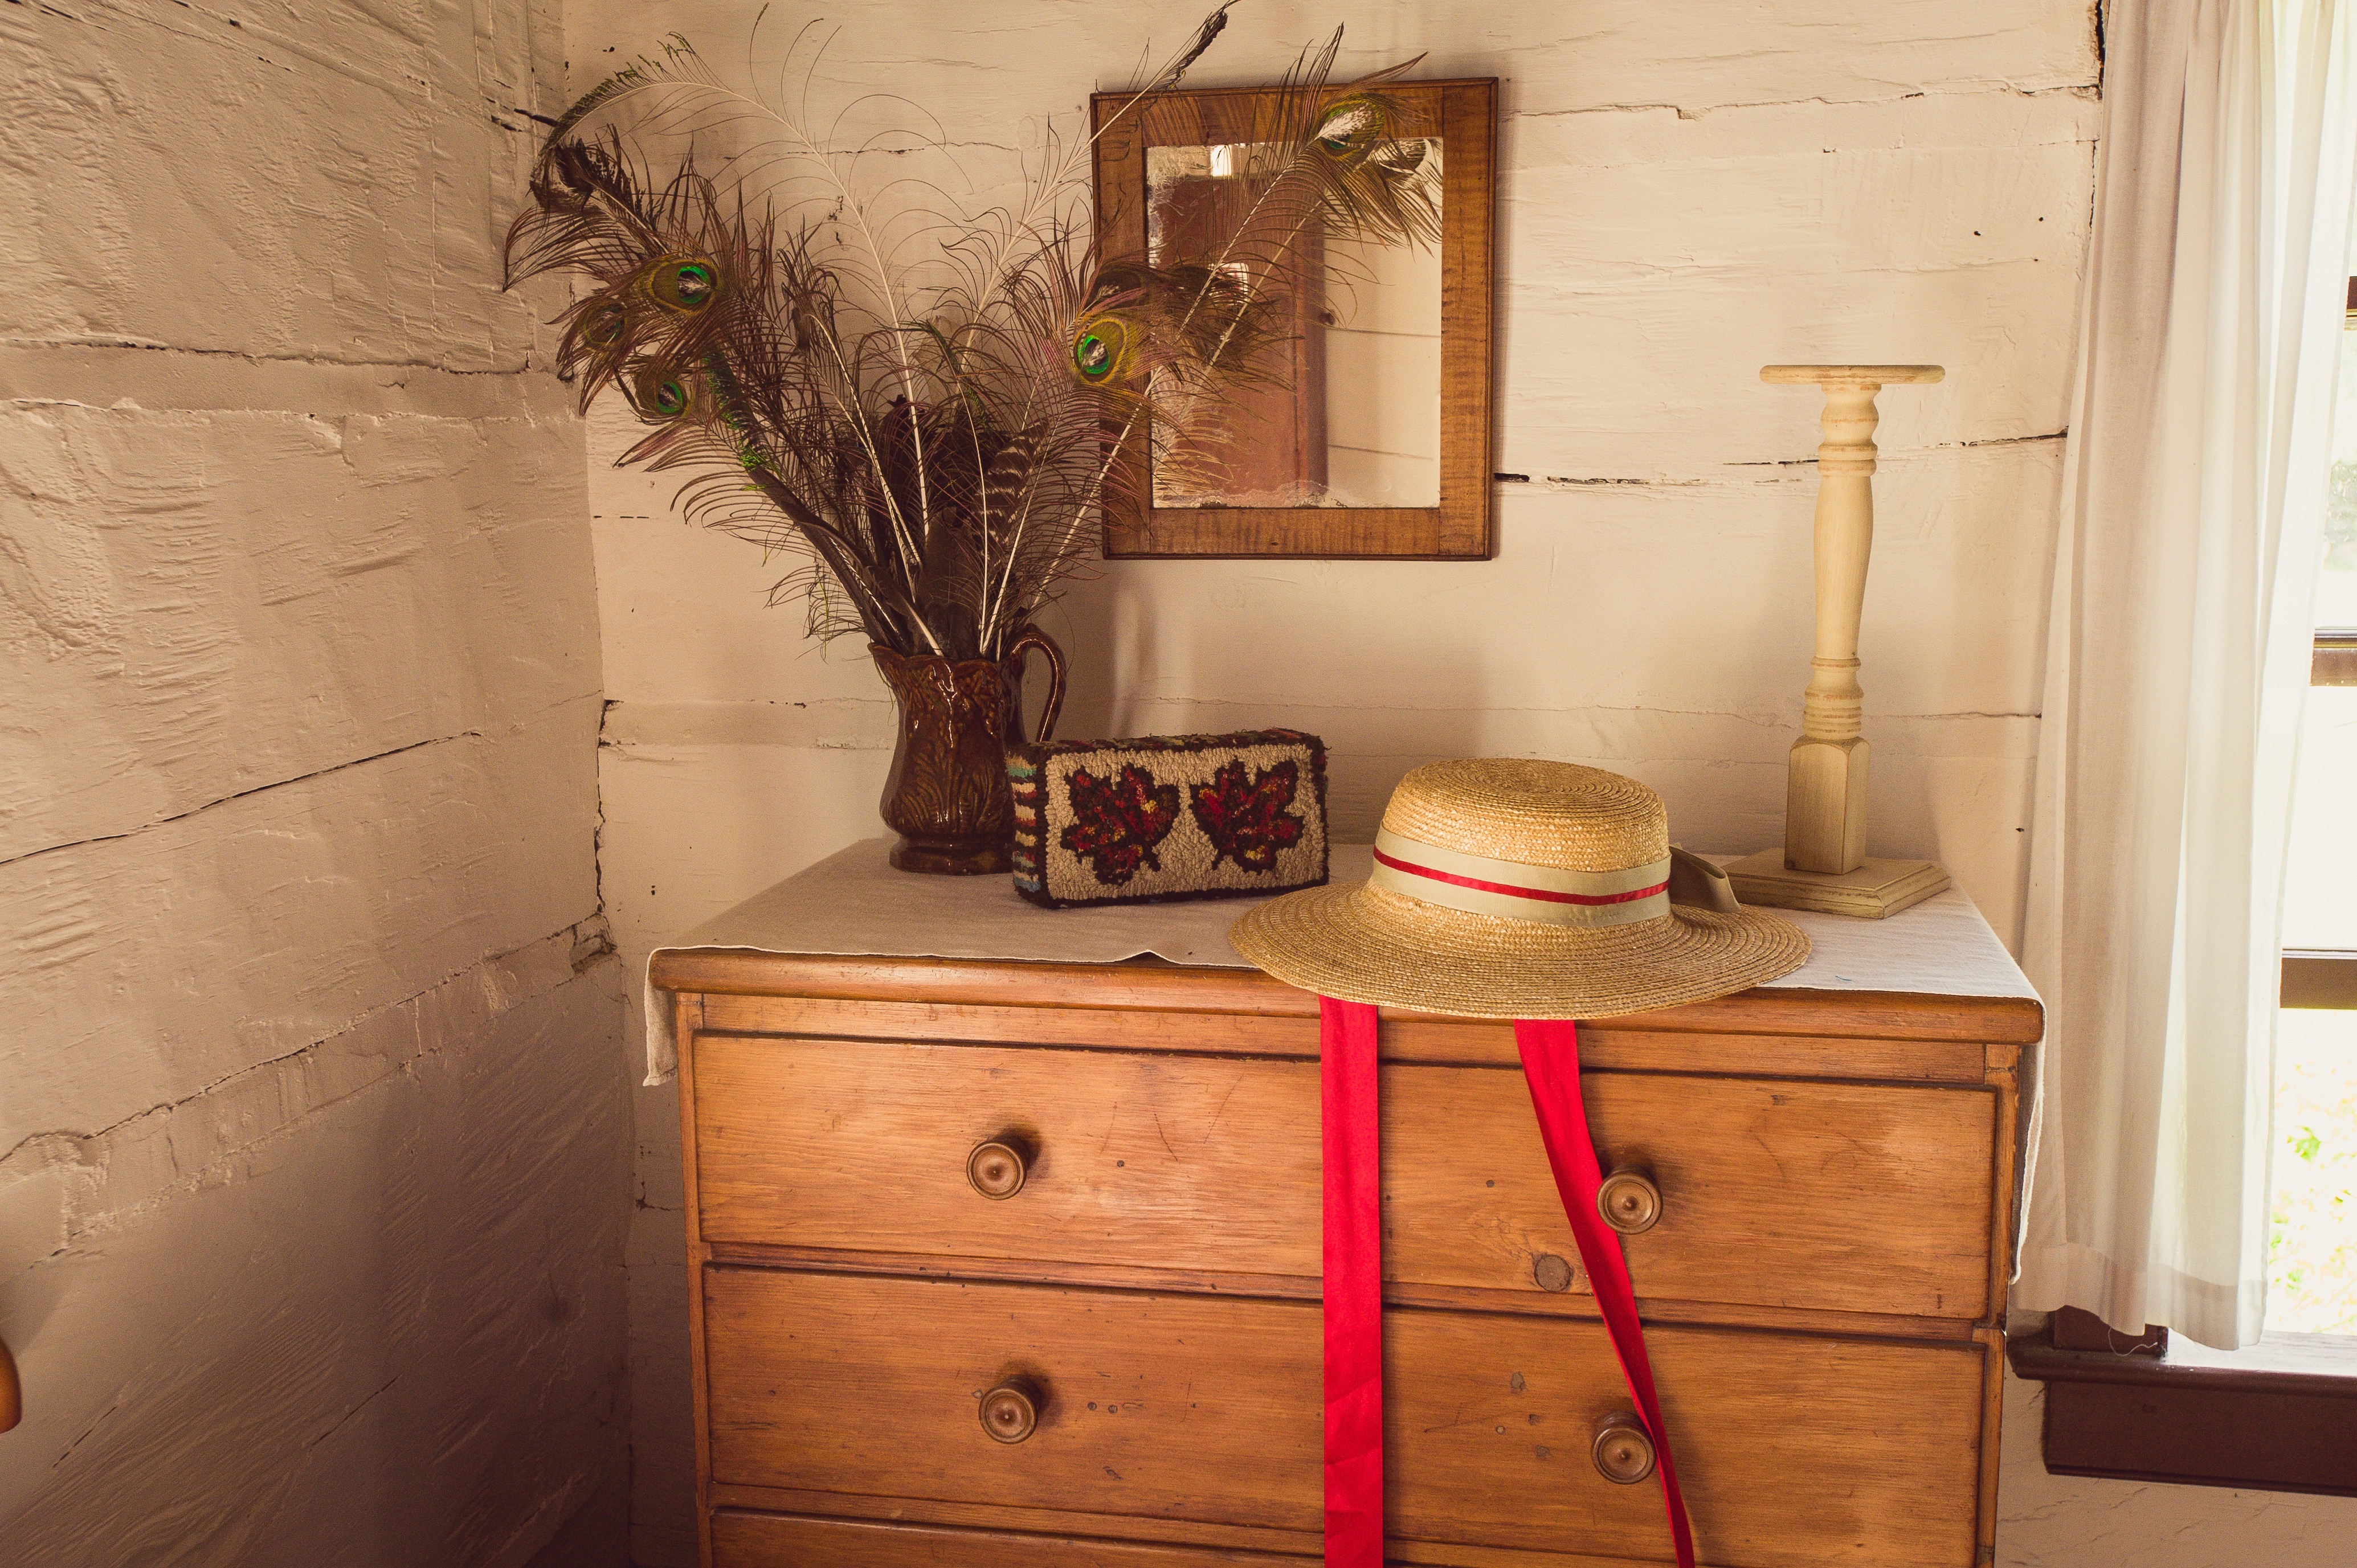
wood, floor, home, cottage, property, living room, furniture, room, apartment, interior design, bathroom, chest of drawers, cabinetry